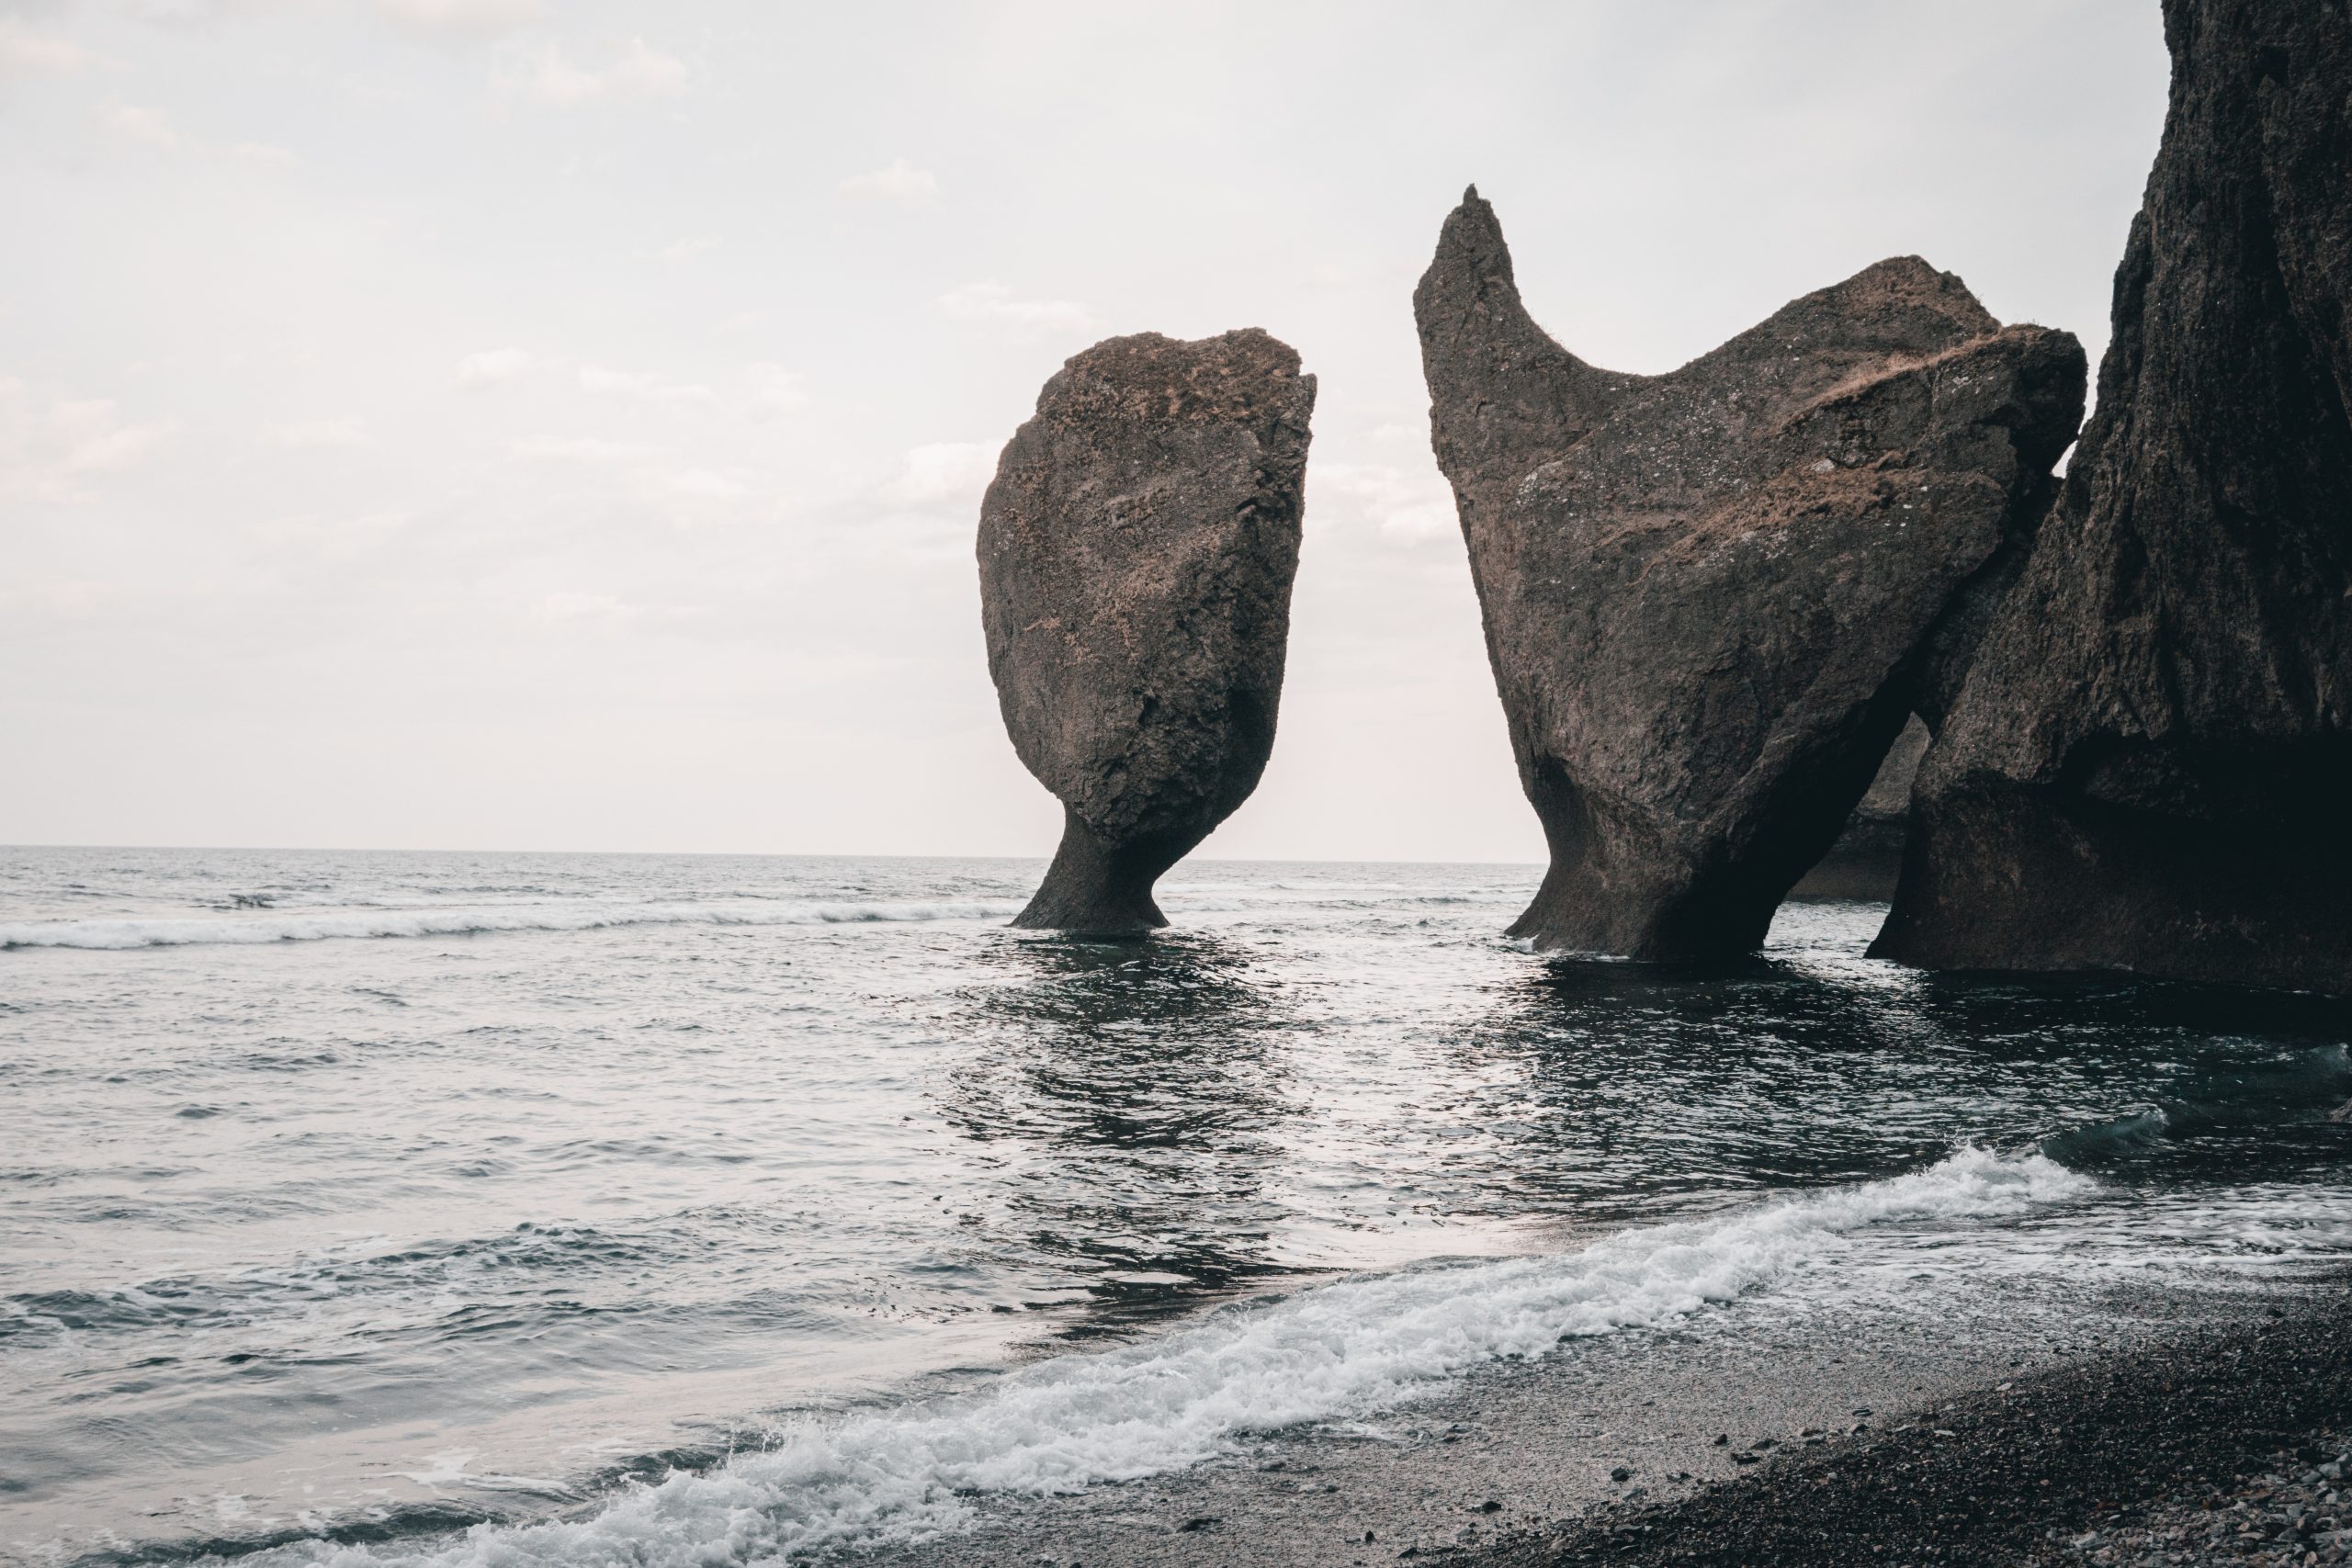
water, cloud, sky, wood, natural landscape, bedrock, tree, beach, watercourse, trunk, wind wave, horizon, formation, landscape, lake, headland, outcrop, klippe, sand, shore, art, geology, wave, natural arch, erosion, rock, tropics, plant, bay, ocean, sound, cliff, coast, cape, stack, wind, tide, boulder, promontory, arch, sea, monolith, skerry